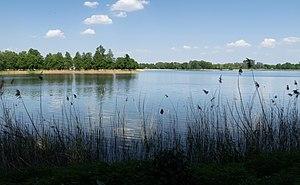
Bussloo est un village situé dans la commune néerlandaise de Voorst, dans la province de Gueldre. En 2009, le village comptait environ 170 habitants.